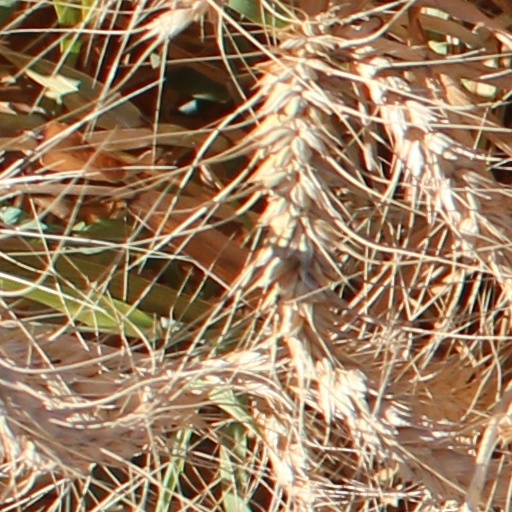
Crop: wheat